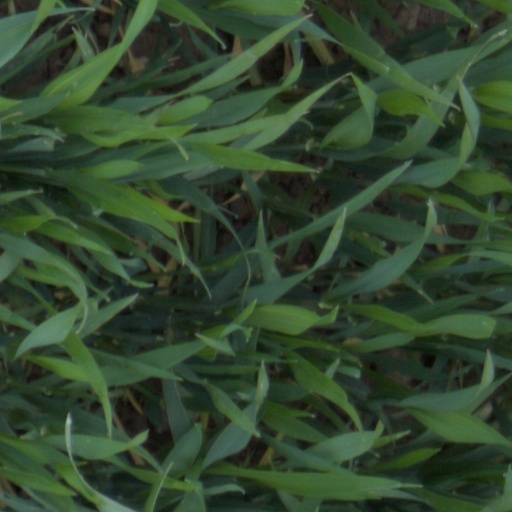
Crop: wheat